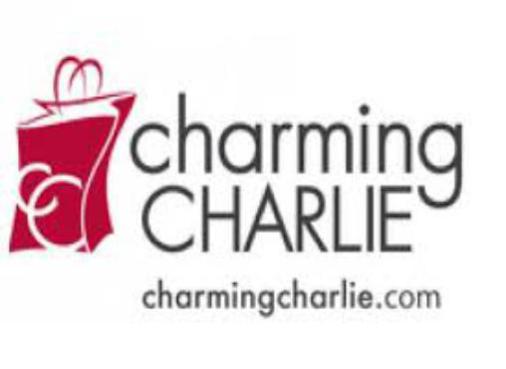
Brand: charming charlie
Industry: Clothes